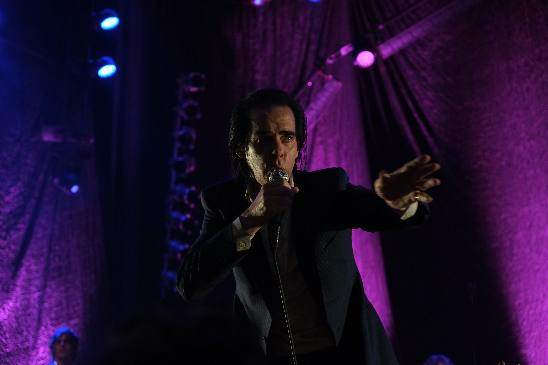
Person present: Yes